Pierpoint Isham

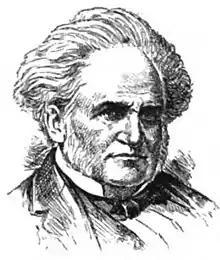
From Volume VII (1897) of "The National Cyclopaedia of American Biography"

Pierpoint Isham (sometimes spelled Pierpont, Pierrepont, or Pierrepoint; August 5, 1802 – May 8, 1872) was a Vermont attorney and judge who served as an Associate Justice of the Vermont Supreme Court from 1851 to 1856.